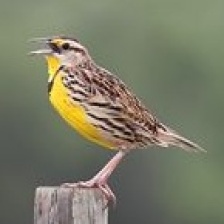
Species: EASTERN MEADOWLARK
Scientific name: STURNELLA MAGNA